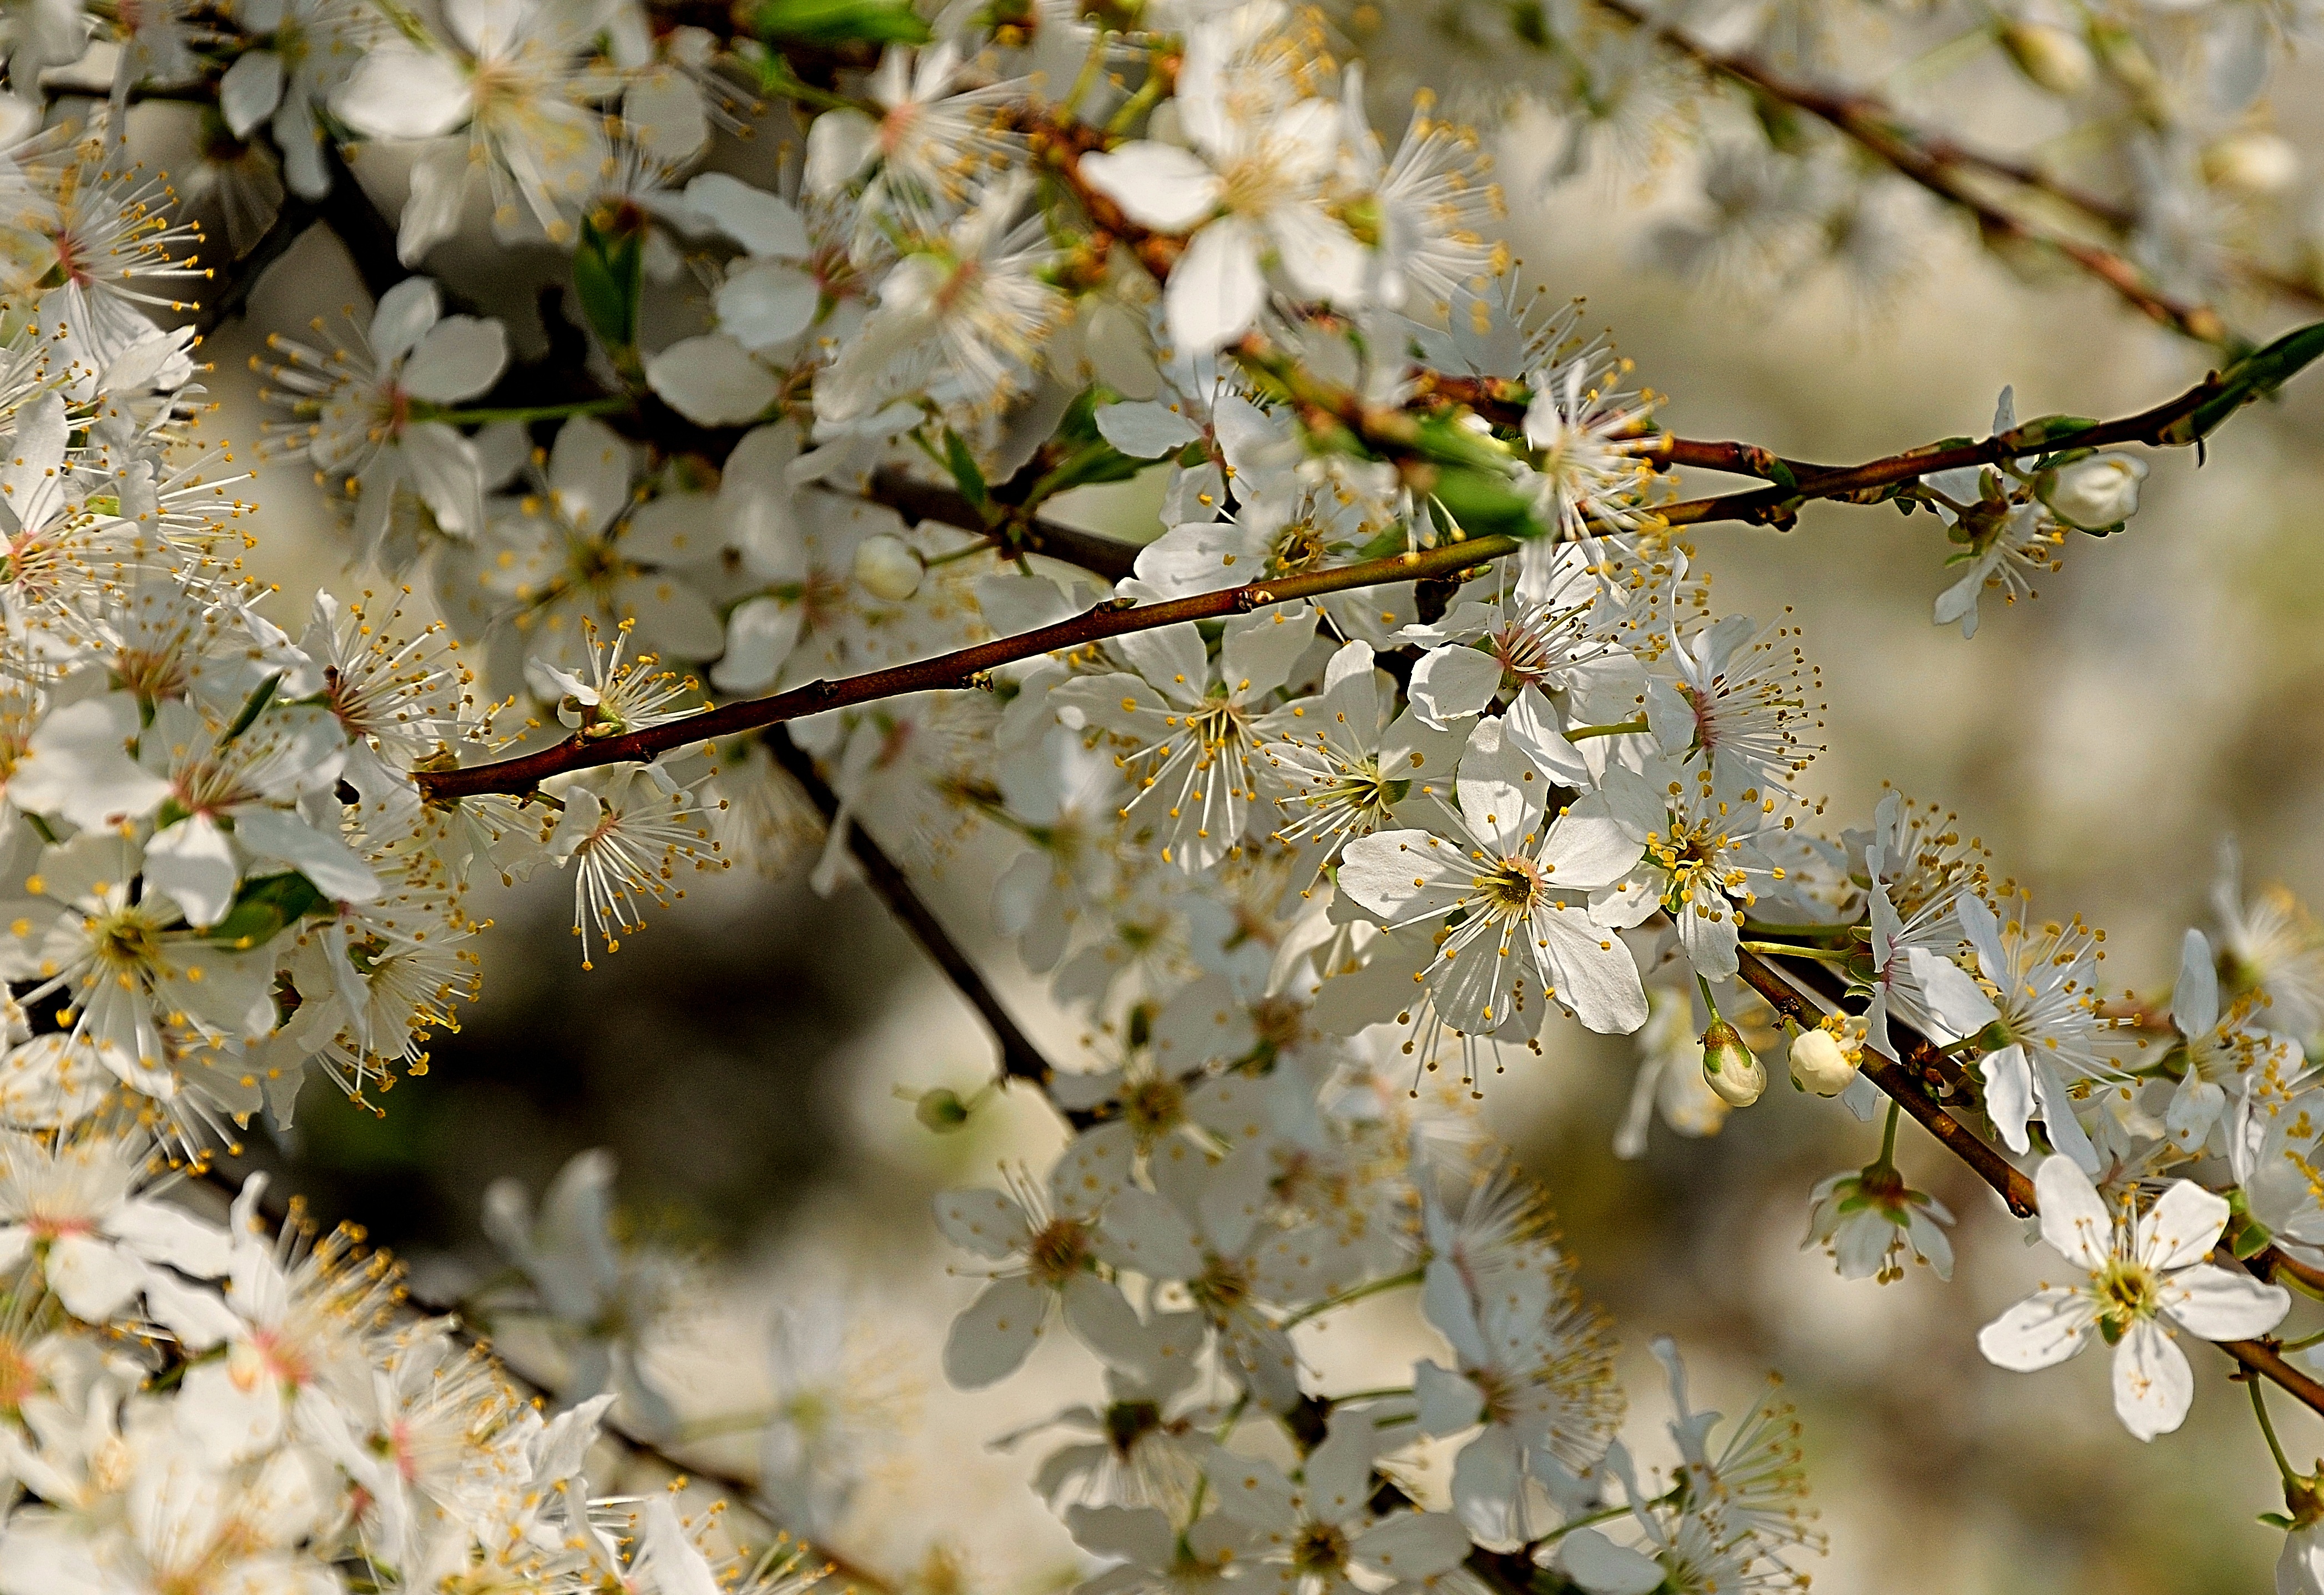
tree, nature, branch, blossom, plant, fruit, flower, food, spring, produce, botany, flora, season, cherry blossom, twig, shrub, white flowers, flowering plant, land plant, flowering bushes